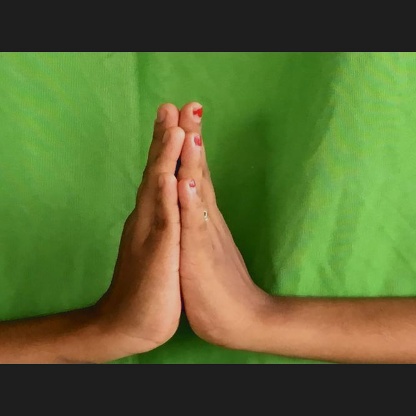
Mudra: Anjali